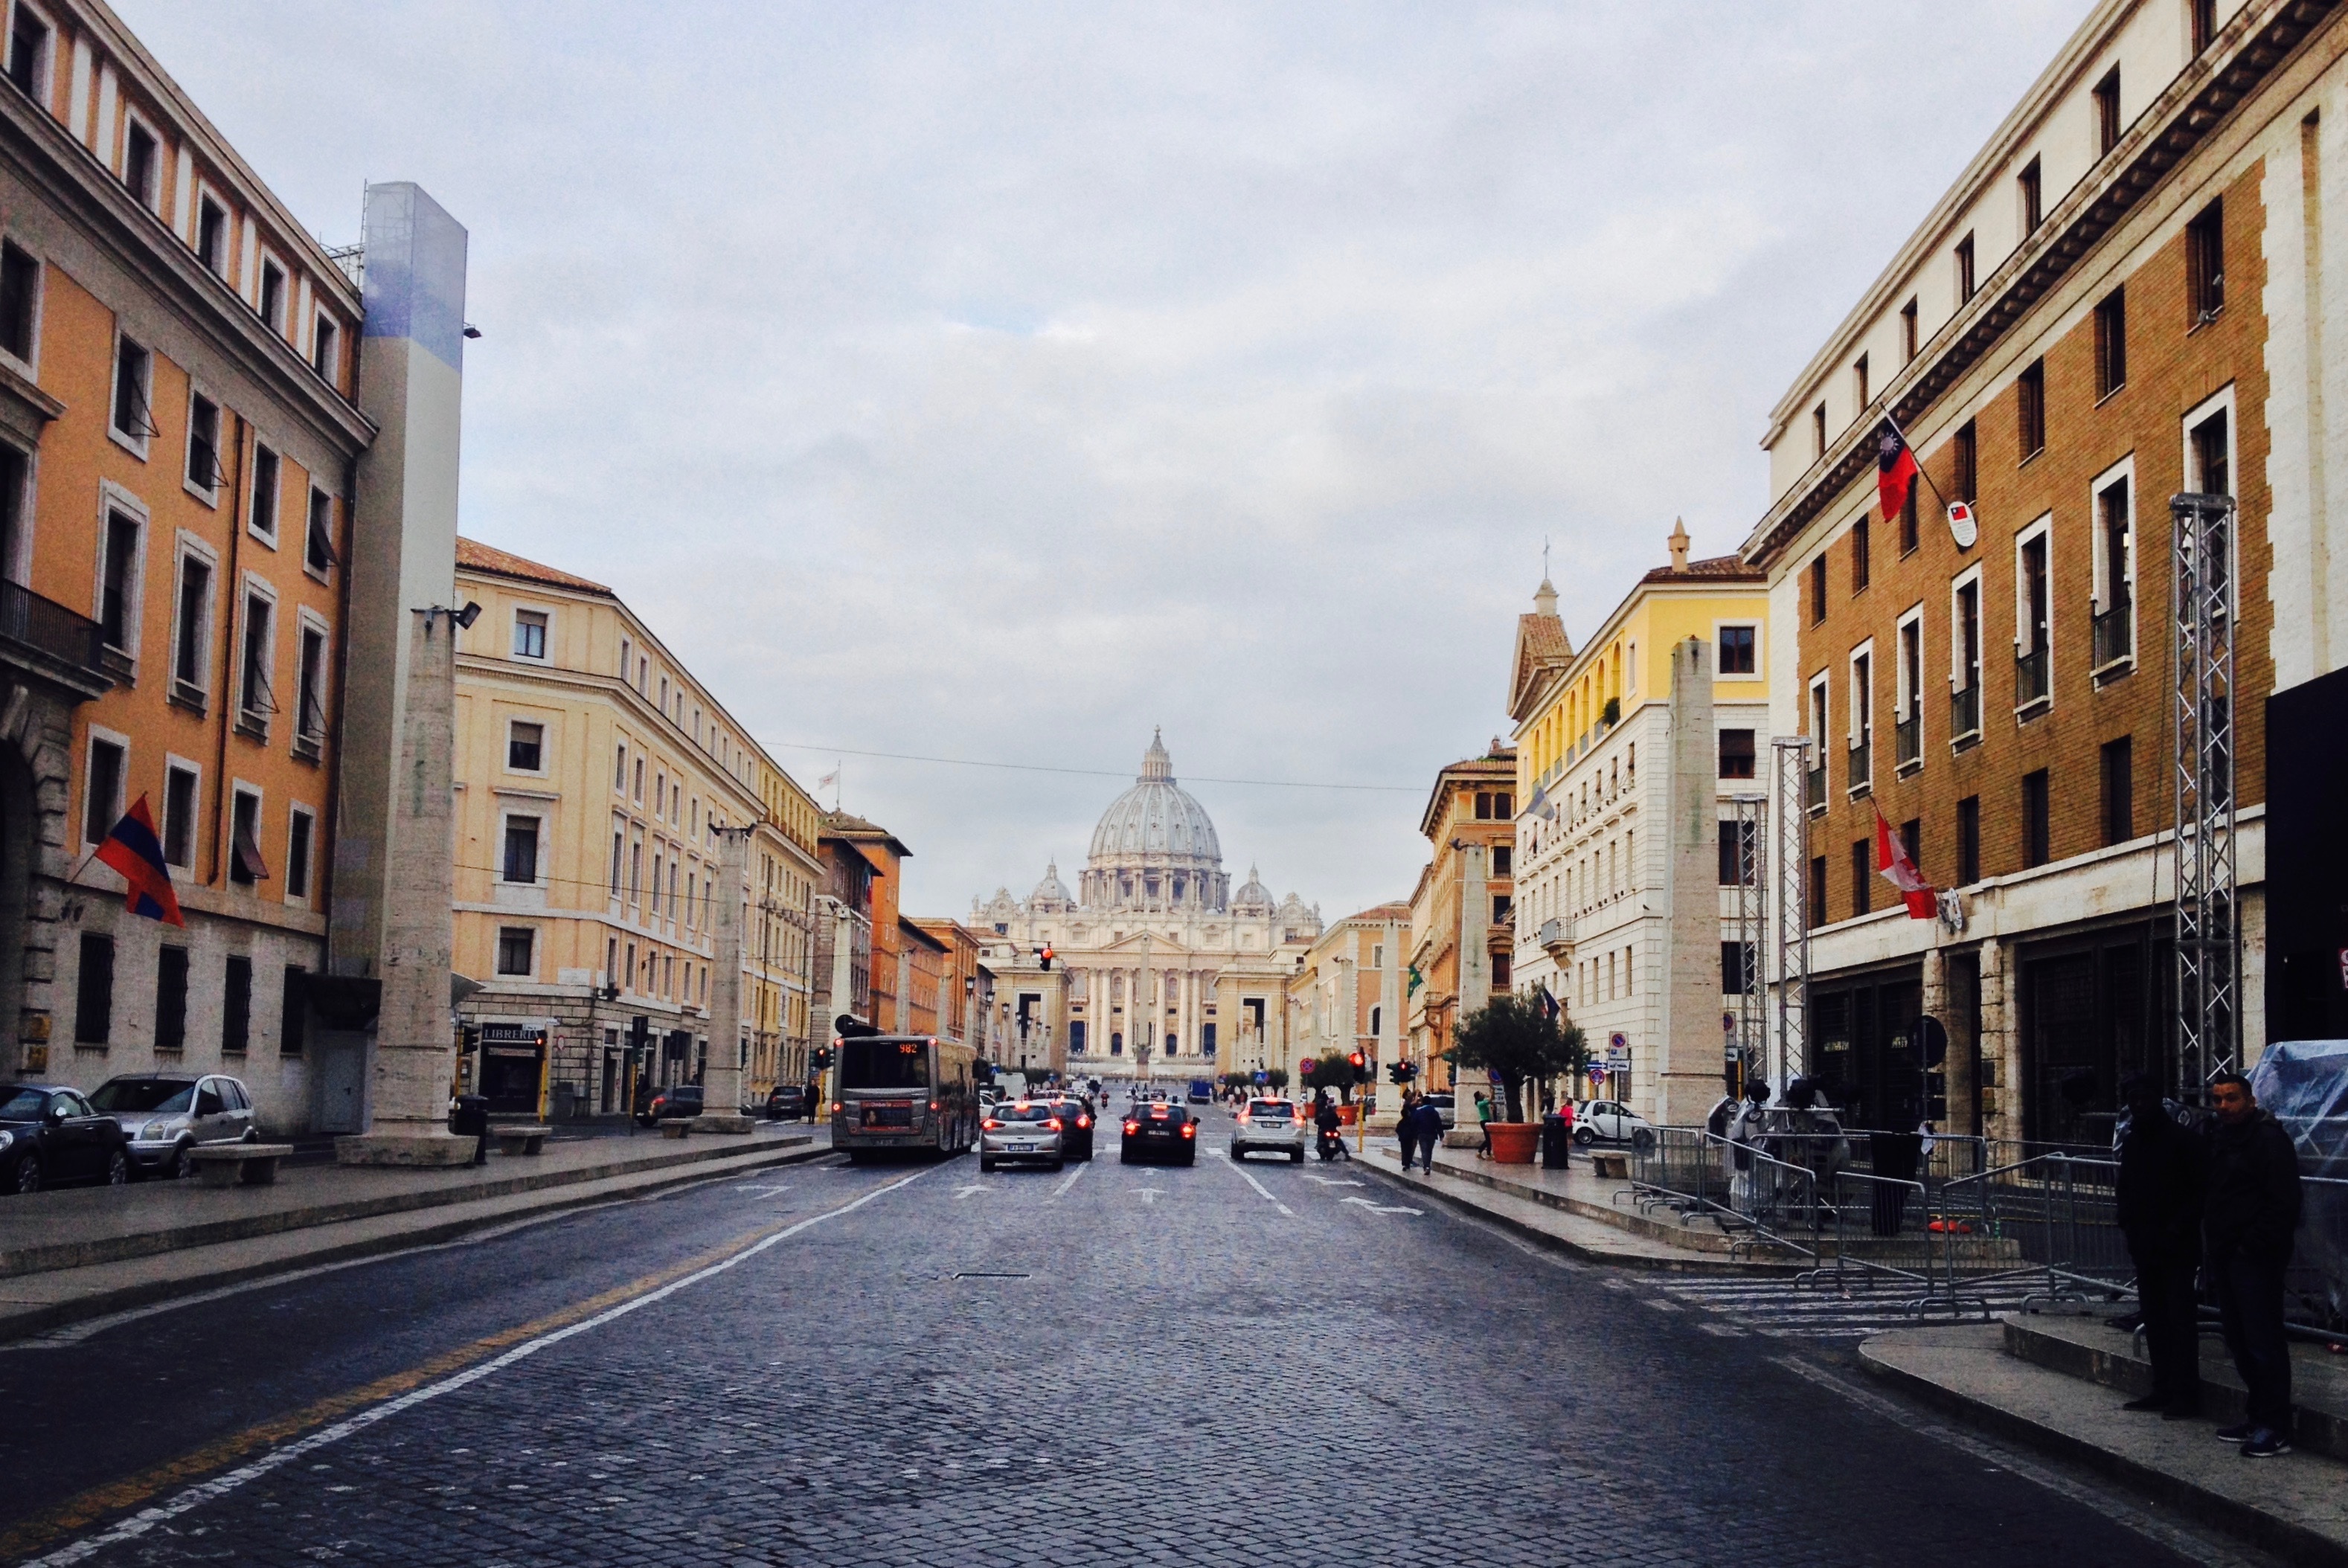
road, street, town, city, cityscape, downtown, lane, waterway, infrastructure, neighbourhood, urban area, human settlement, nonbuilding structure